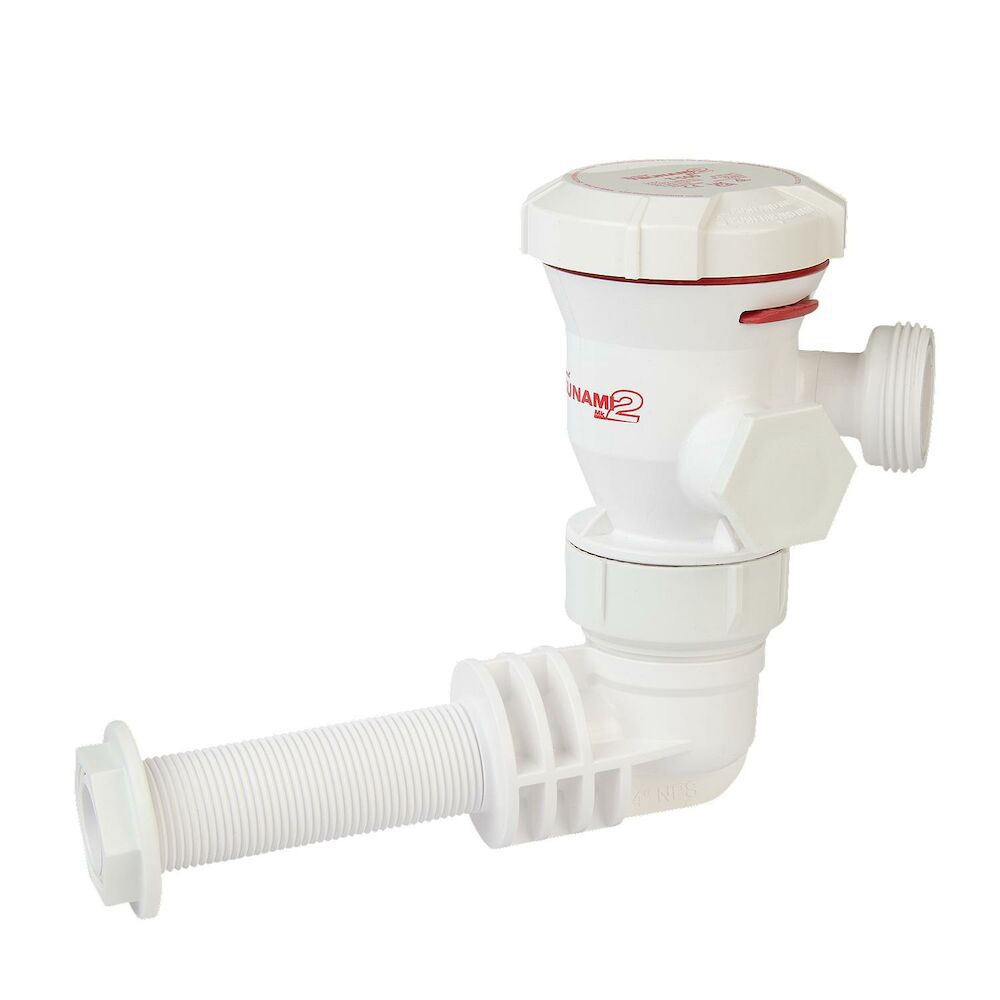
Attwood Tsunami Mk2 T500 Aerator - 12V - 90-Degree Inlet [5644-4]
Tsunami Mk2 T500 Aerator - 12V - 90-Degree Inlet Keep bait and fish alive with the Tsunami Aerator Mk2. Attwood’s leading fish-friendly technology is making it easier to install and service while offering new installation options never provided by the Tsunami range. Features: 3-1/2 in. x 3/4 in. thru-hull Flexible installation with both 90 and straight inlets and outlets Full backward compatibility with previous Tsunami models Faster, smarter installation with no sealant or tools is required Specifications: Flow Gallon/Hour: 500 Specifications: Gallons Per Hour: 500 Inlet Style: Angled Volts: 12v Box Dimensions: 4"H x 8"W x 9"L WT: 1.1 lbs UPC: 022697025432 .embed-container { position: relative; padding-bottom: 56.25%; height: 0; overflow: hidden; max-width: 100%; } .embed-container iframe, .embed-container object, .embed-container embed { position: absolute; top: 0; left: 0; width: 100%; height: 100%; }
Brand: Attwood Marine
Category: Sporting Goods > Outdoor Recreation > Fishing > Fishing Bait & Chum Containers